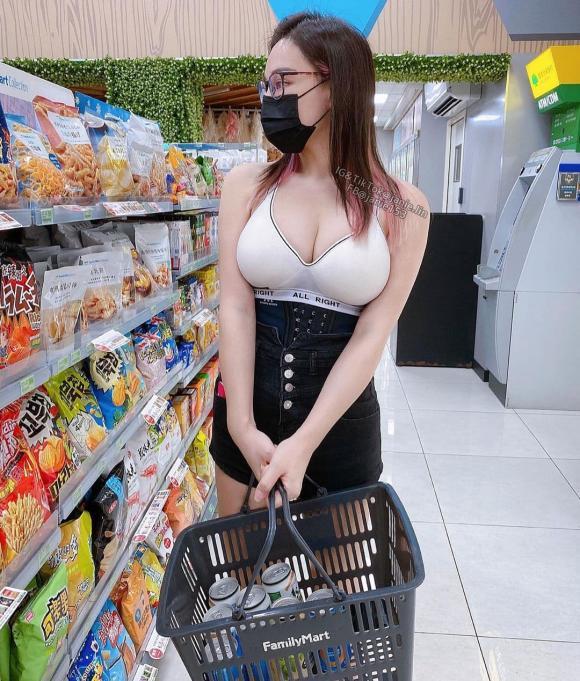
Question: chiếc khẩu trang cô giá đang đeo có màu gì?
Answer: cô gái đang đeo chiếc khẩu trang có màu đen